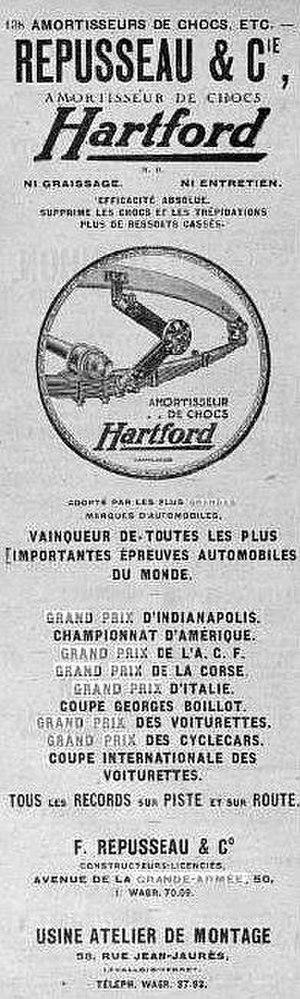
Palmarès des amortisseurs à friction Repusseau-Hartford en 1922.
François Repusseau, né le 3 décembre 1878 à Mazangé et mort le 2 août 1931 à Vendôme, est un industriel français en automobile, spécialiste de l'accessoire automobile. Pilote de rallye français occasionnel, il remporta en 1925 le rallye Monte-Carlo pour le constructeur Louis Renault.